Edward N. Ament

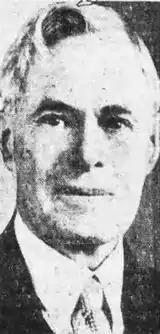
Ament, circa 1932

Edward Newton Ament (1860–1949) was Mayor of Berkeley, California, United States from 1932 to 1939.